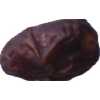
Label: dates